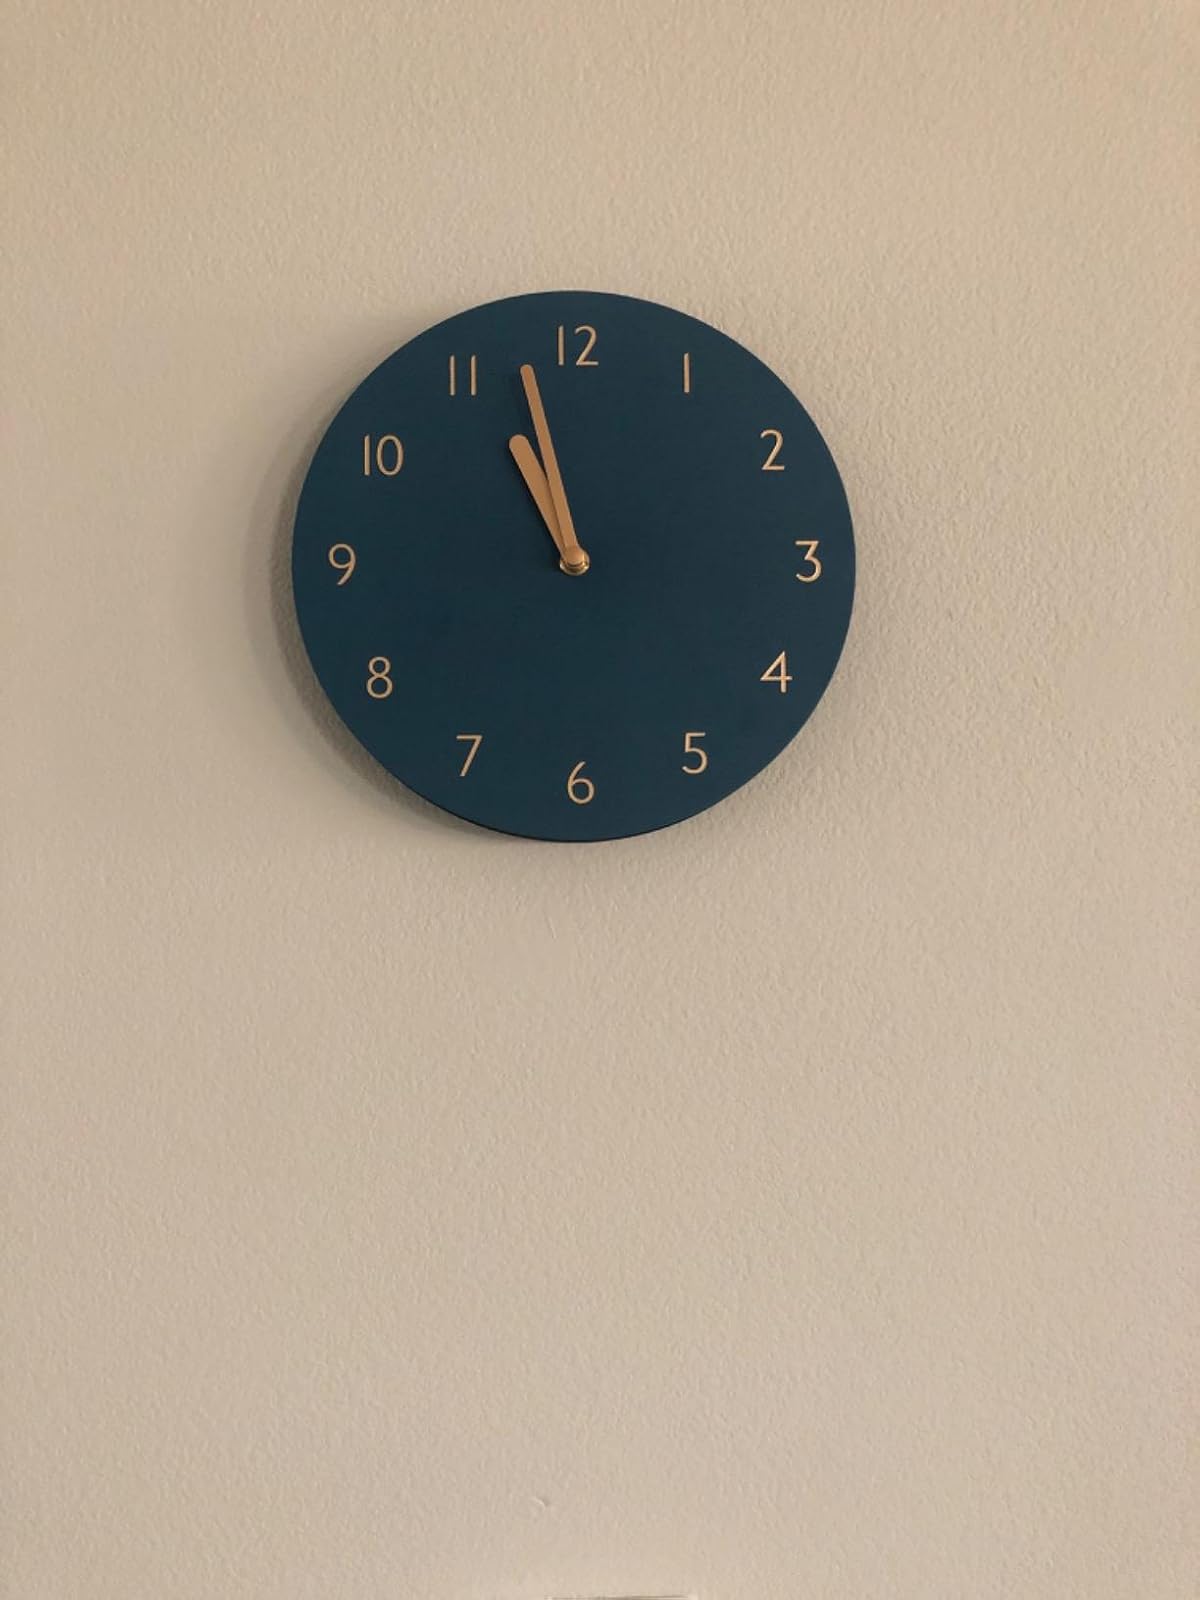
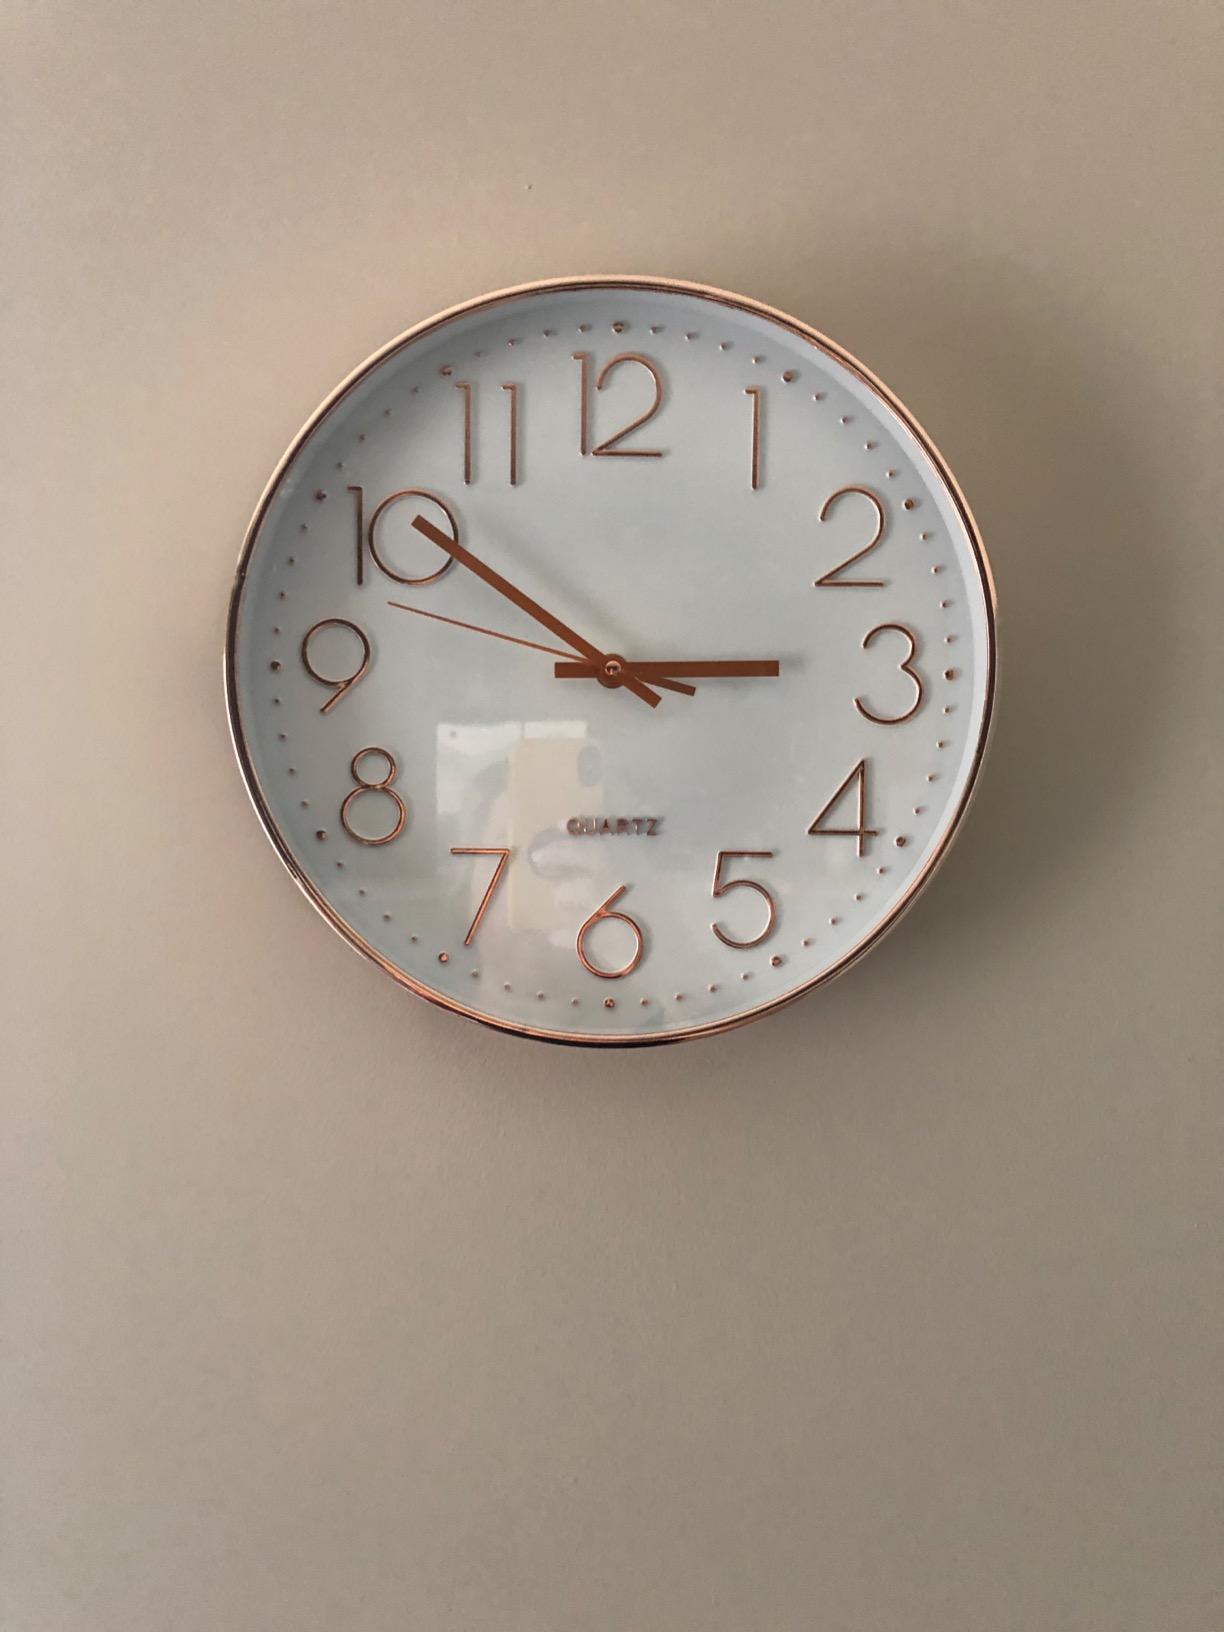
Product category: clock
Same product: no